Blériot XII

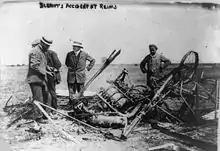
Remains of Type XII after crash at Reims

The aircraft was first flown by Blériot on 21 May. Over the following weeks he made a number of long flights, and on 12 June it became the first aircraft to fly with three people aboard. One of the passengers was Alberto Santos-Dumont. At the Grande Semaine d'Aviation held at Reims between August 22 and August 29 Blériot flew two Type XIIs, the prototype (now powered by a E.N.V. Type F and another powered by a 40 hp (30 kW) Anzani. Flying the E.N.V. powered aircraft he came second in the Gordon Bennett Cup race on 28 August, being beaten by Glenn Curtiss by a margin of 6 seconds. Later that day he succeeded in winning the prize for the fastest lap of the 10 km (6.2 mi) circuit, with a time of 7 minutes 47.8 seconds. His speed of was a new world speed record for the distance. The next day Blériot was flying the aircraft at a low altitude when it stalled, crashed and burst into flames. Blériot managed to land the aircraft and get clear, rolling on the ground to put out his overalls, which had caught fire, but the aircraft was destroyed.